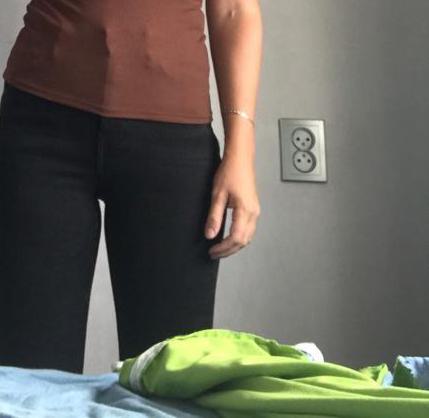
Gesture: no_gesture